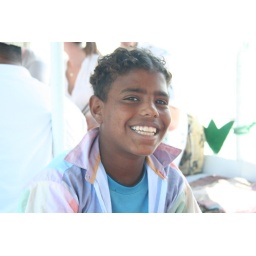
Young boy on a boat at the River Nile in Luxor.